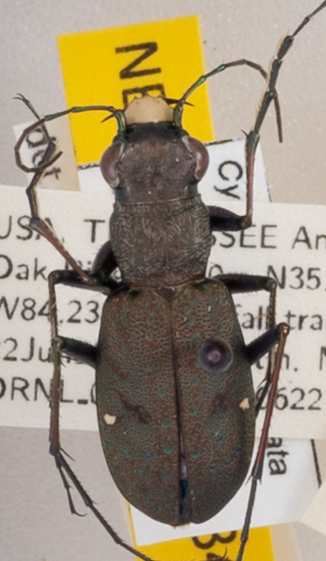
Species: Cylindera unipunctata
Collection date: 2022-06-22
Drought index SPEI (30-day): -0.58
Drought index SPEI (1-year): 0.23
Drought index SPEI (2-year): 0.03